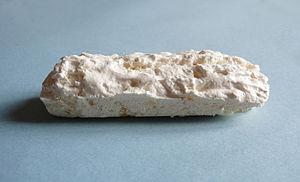
Caisse de Wassy
La cuisine champenoise présente une variété de produits et de spécialités, venant de la disparité des modes de vie entre les différentes sous-régions qui composent la Champagne. La cuisine champenoise, en tant que mode de préparation, ne se distingue pas des autres régions françaises, notamment du Bassin parisien.